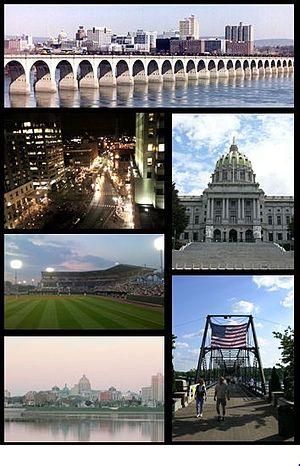
Harrisburg est une ville américaine, capitale du Commonwealth de Pennsylvanie et siège du comté du Dauphin. Elle a joué un rôle majeur dans l'histoire du pays, notamment durant la migration vers l'ouest, la guerre de Sécession et la révolution industrielle. La municipalité ne regroupe que 49 528 habitants mais est la ville-centre de la quatrième aire urbaine de l'État, avec plus de 500 000 habitants.
La Pennsylvanie, officiellement Commonwealth de Pennsylvanie est un État des États-Unis, bordé au nord-ouest par le lac Érié, au nord par l'État de New York, à l'est par le New Jersey, au sud par le Delaware, le Maryland et la Virginie-Occidentale et à l'ouest par l'Ohio.